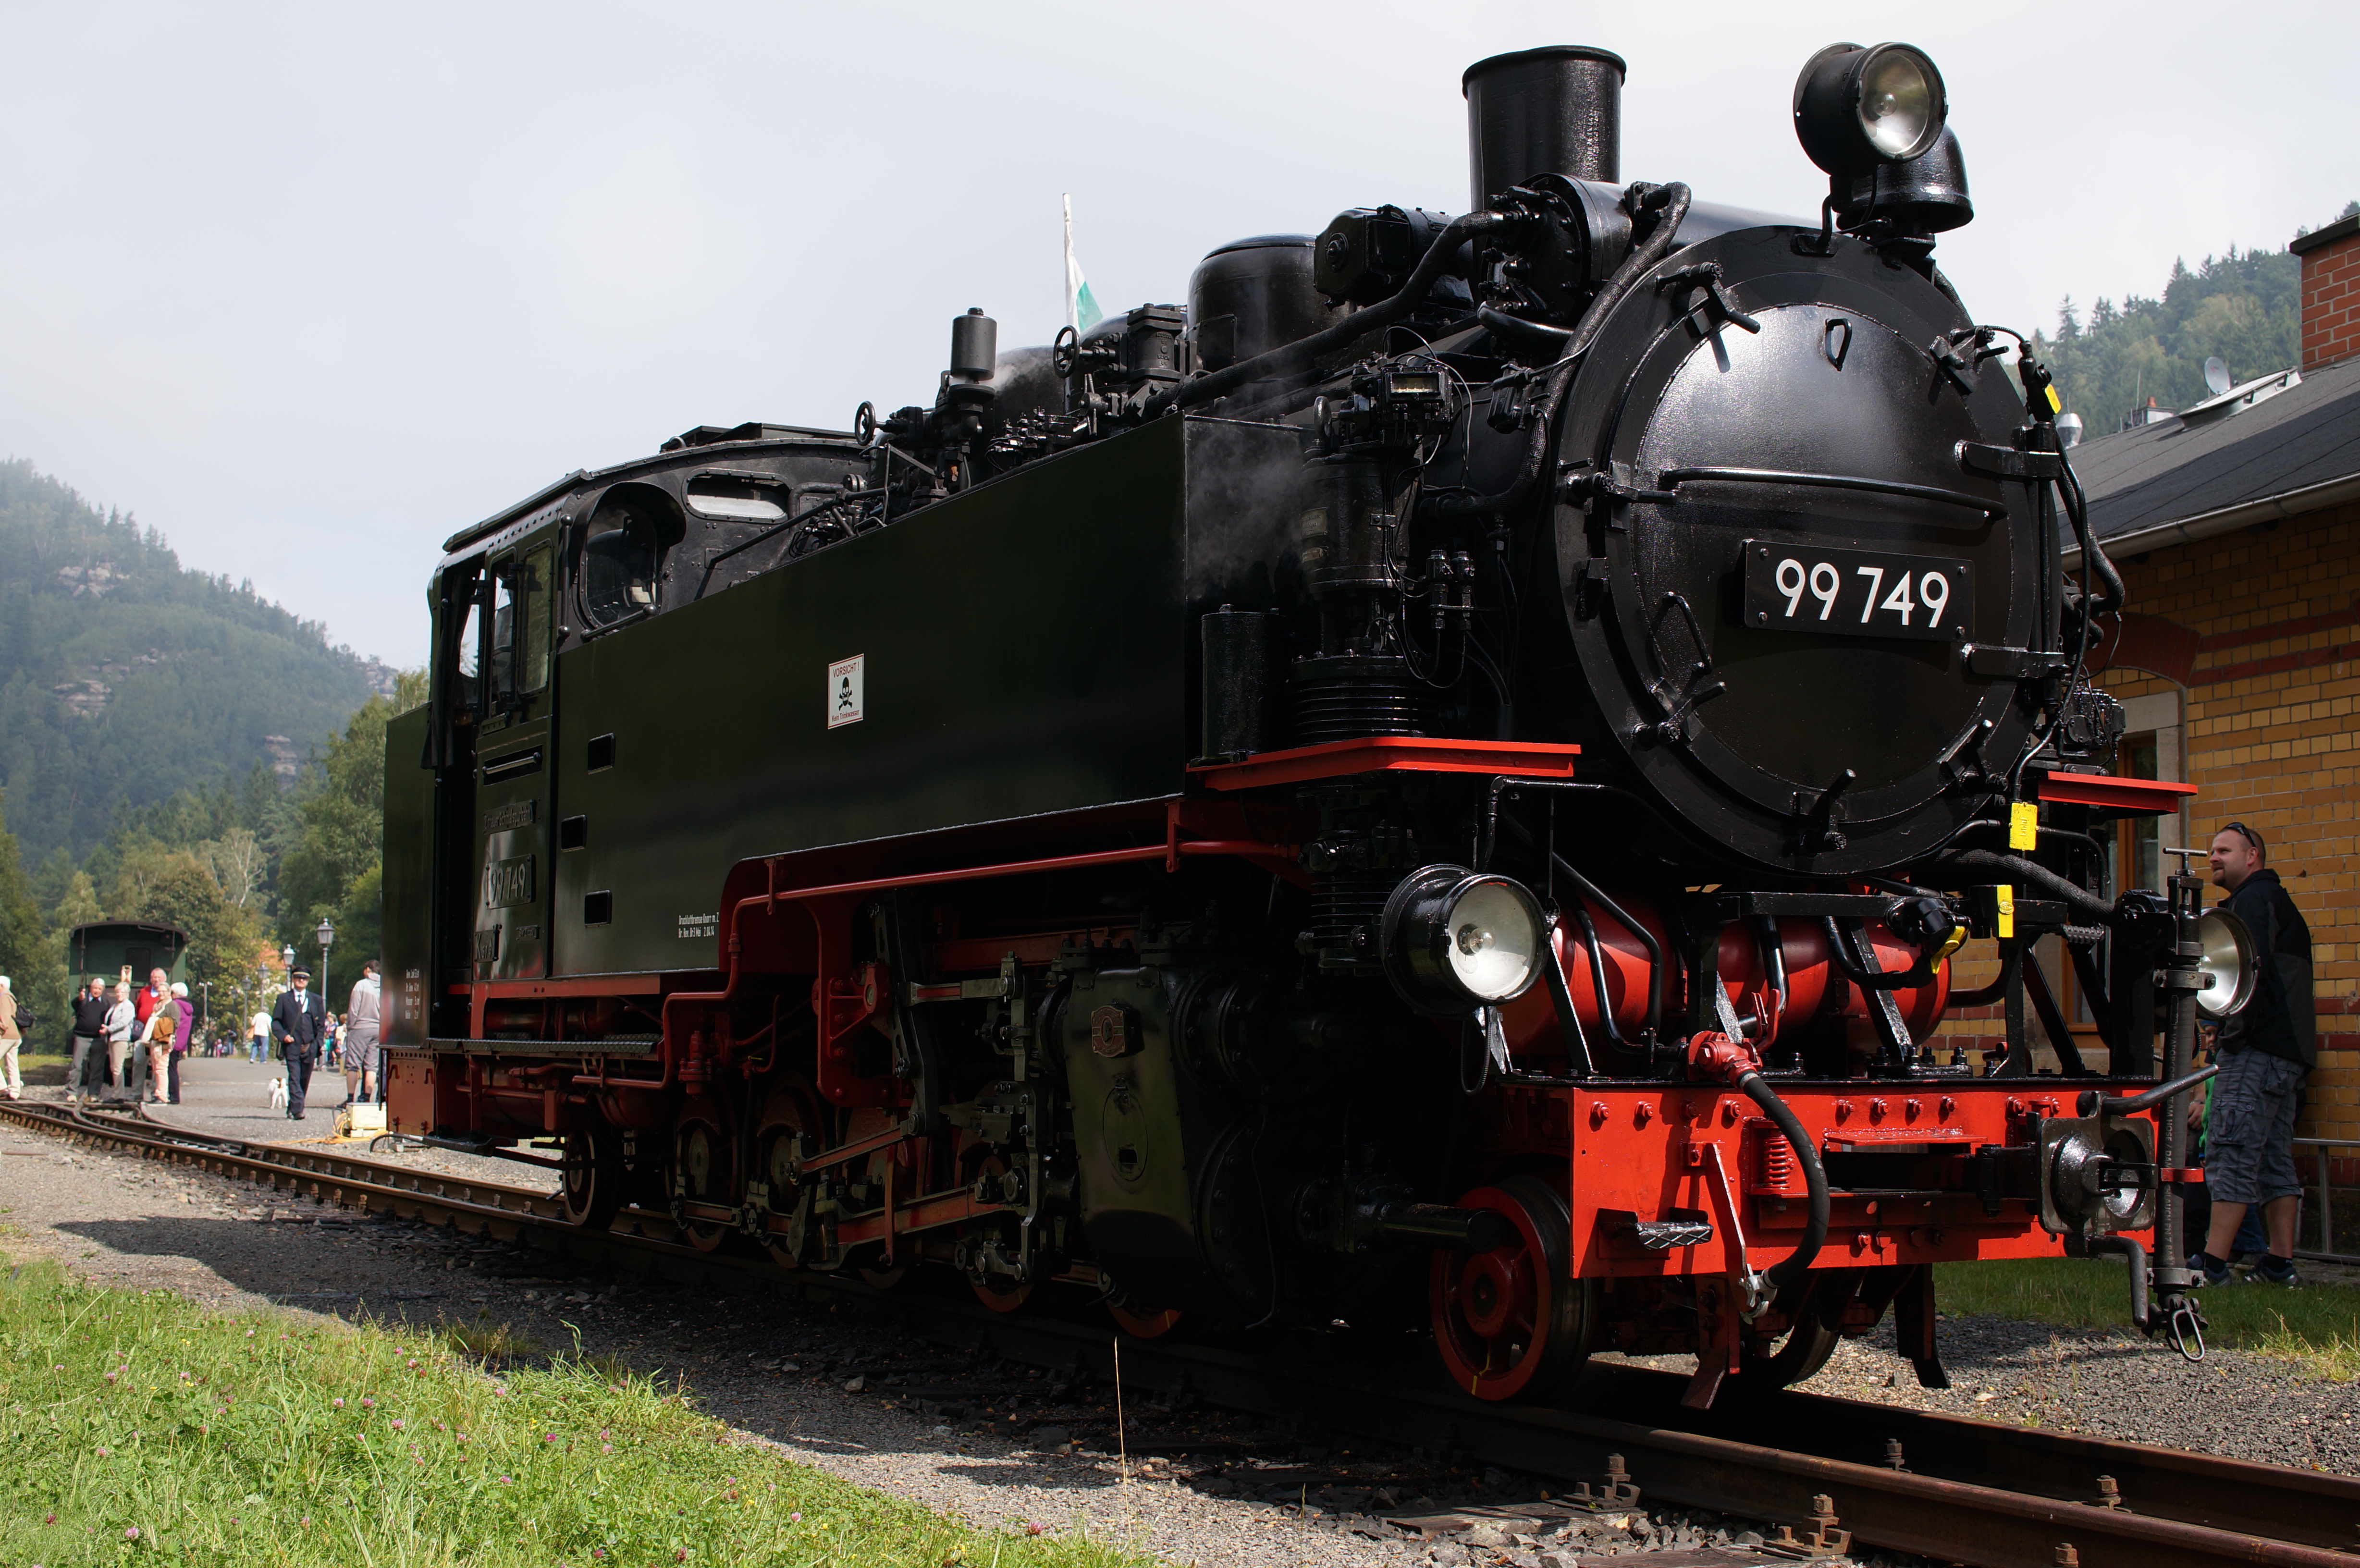
track, train, transport, vehicle, 2014, locomotive, germany, deutschland, sony, steam engine, sigma, nex, nex6, lenstagged, steffenzahn, 30mm, sigma30mm28exdn, sigma30mmf28, sigma30mmf28dn, sigma30mm, rail transport, land vehicle, rolling stock, railroad car